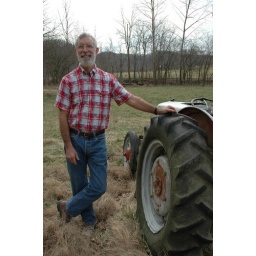
A man out standing in his field